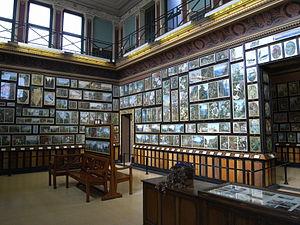
Une xylothèque est le lieu où est conservée et consultée une collection organisée de bois. Par métonymie, la xylothèque désigne aussi la collection elle-même. Matériau omniprésent, même dans une société fortement industrialisée, le bois peut être étudié sous divers aspects. Une xylothèque est utile comme référence pour identifier les espèces dans des études de systématique ou d'anatomie du bois, mais aussi, entre autres, en ethnographie, en archéologie, en criminalistique ou pour la restauration d'œuvres d'art et pour déterminer la valeur économique des essences de bois. Les échantillons sont aussi utilisés pour étudier les propriétés physiques et mécaniques du bois, comme sa dureté et sa résistance.
Les jardins de Kew sont un ensemble de jardins et de serres situés entre les quartiers de Richmond upon Thames et de Kew, à l'ouest de Londres. Sur une superficie de 121 hectares, ils abritent l'une des plus importantes collections de plantes du monde — plus de 30 000 espèces de végétaux — et un centre de recherche en botanique réputé. Leur herbier est également l'un des plus grands du monde, avec plus de sept millions de spécimens. Fondé en 1759, ce lieu devenu emblématique de l'époque victorienne, qui accueille chaque année deux millions de visiteurs, a été inscrit en juillet 2003 sur la liste du patrimoine mondial établie par l'UNESCO.
Praslin, la seconde plus grande île de l'archipel des Seychelles, est située à 44 km au nord-est de Mahé dans le groupe des Iles intérieures. Administrativement, elle est divisée en deux districts : Baie Sainte-Anne et Grand' Anse selon une diagonale qui sépare l'île en deux du NW au SE et dont les principaux bourgs sont Baie Sainte-Anne, Anse Volbert et Grand' Anse. Elle compte une population de plus de 6 500 habitants.
Kew est un quartier du sud-ouest du Grand Londres situé sur la rive sud de la Tamise à environ 16 km en amont de Londres, dans le district de Richmond upon Thames, jusqu'à 1965 dans le Surrey.